Tokyo Sea Life Park

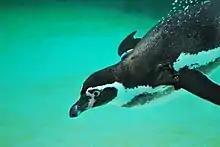
Humboldt penguin

At Tokyo Sea Life Park, staff work on the conservation and breeding of both Japanese and foreign rare species.